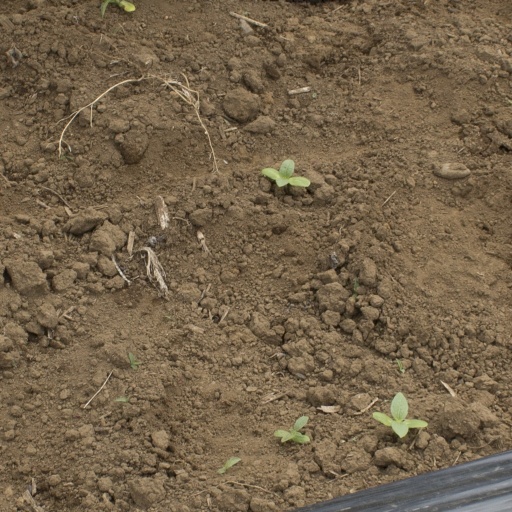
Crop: Jerusalem artichoke